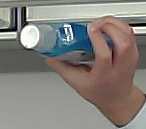
Product: sensodyne_mouthwash